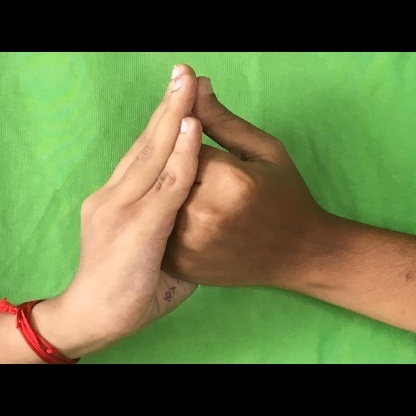
Mudra: Shanka